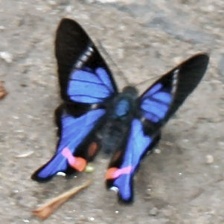
Species: METALMARK